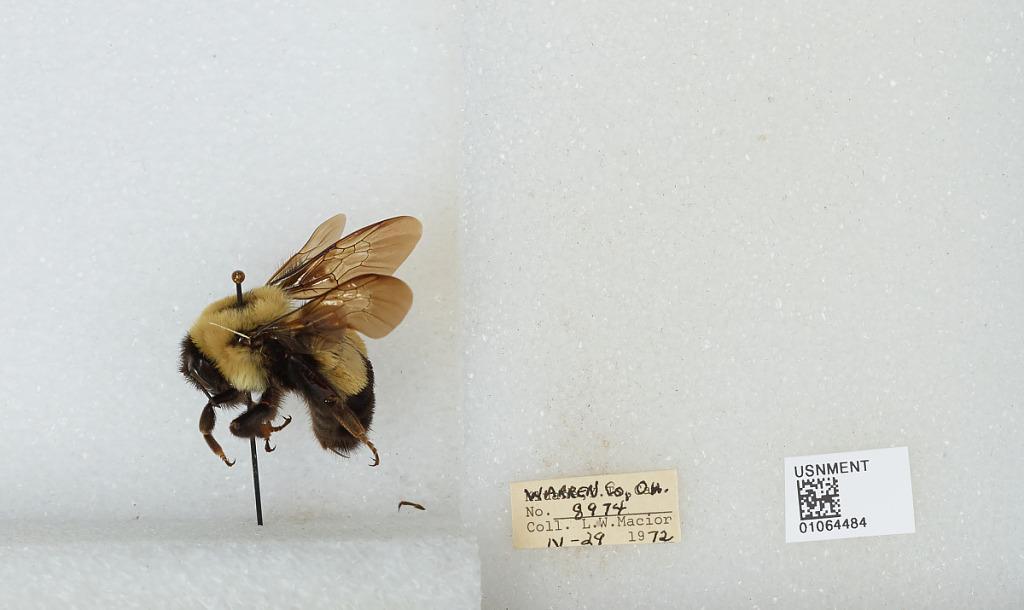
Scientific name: Bombus (Bombus) affinis Cresson
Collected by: L. Macior
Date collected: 1972-4-29
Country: United States
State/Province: Ohio
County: Warren
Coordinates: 39.4242, -84.1856